Filimonovo toy

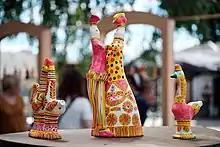
Brightly coloured Filimonov ceramic toys

Filimonovo toys are a type of Russian pottery craft produced in Odoyevsky District of Tula Oblast, Russia. The toys derive its name from the village of its origin, Filimonovo, and are moulded by hand from the bluish-grey local clay that fires into a pure white ceramic. The artists paint the figures with aniline dyes with motifs of brightly colored strips and spots.